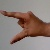
The image shows a hand gesture representing the letter 'Z' in Indian Sign Language.